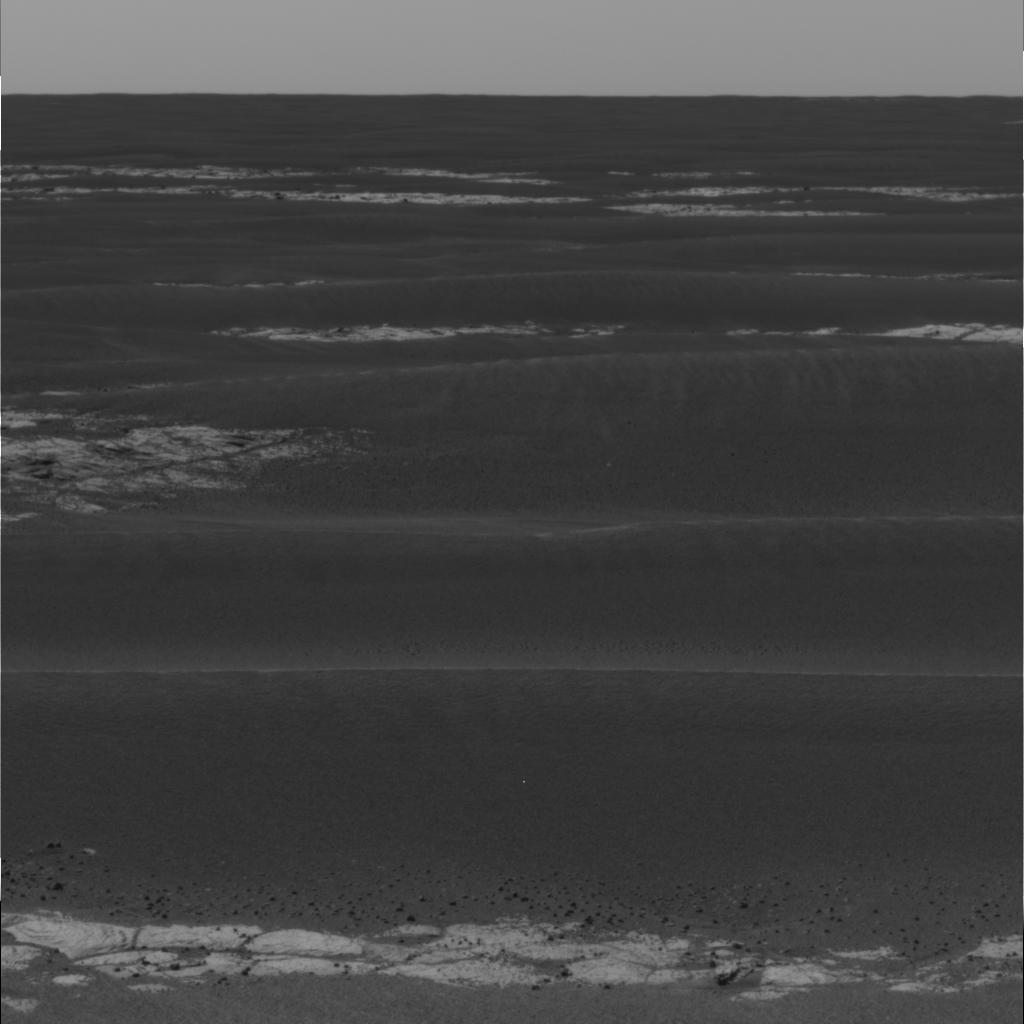
Surface features visible: Rock Outcrops, Dunes/Ripples, Rock (Linear Features), Soil, Spherules, Distant Vista, Sky